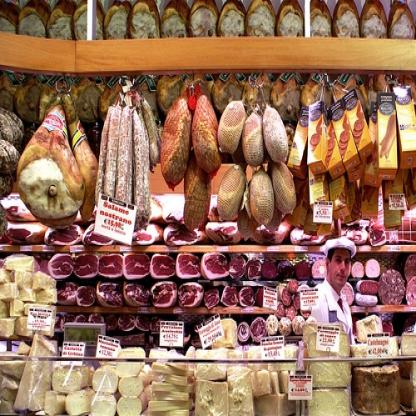
Scene: Indoor